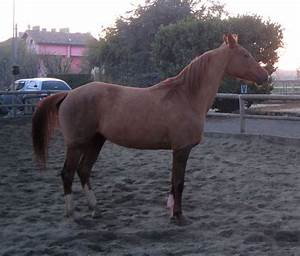
Label: horse